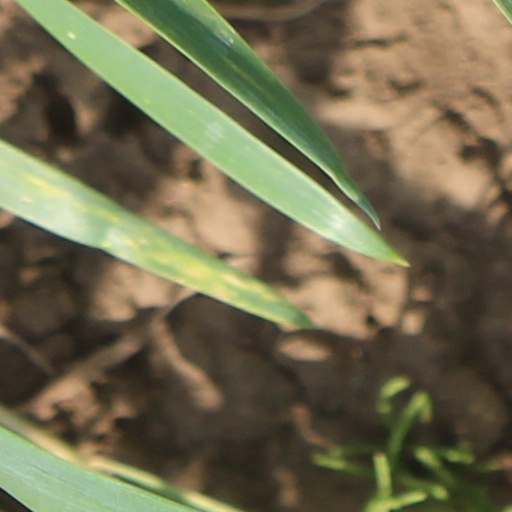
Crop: wheat